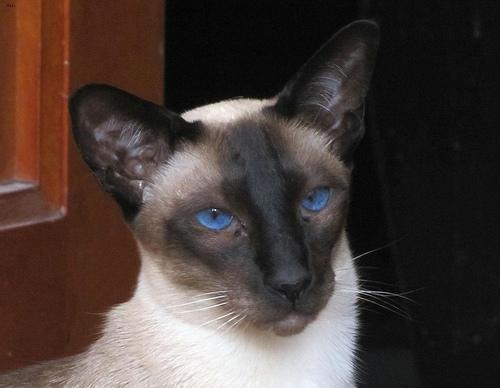
Siamese